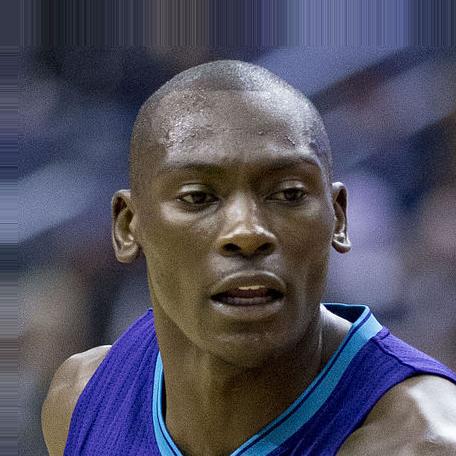
Age: 21